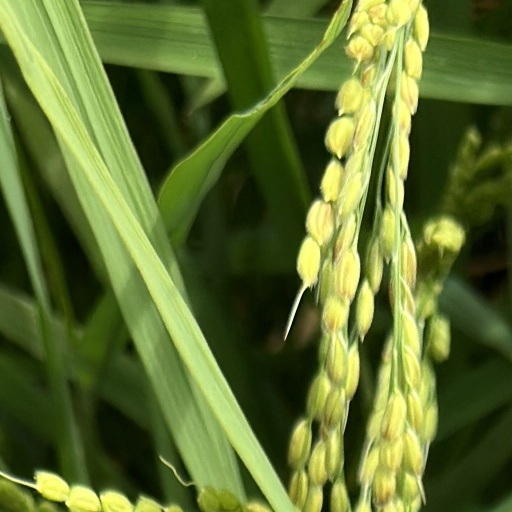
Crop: rice